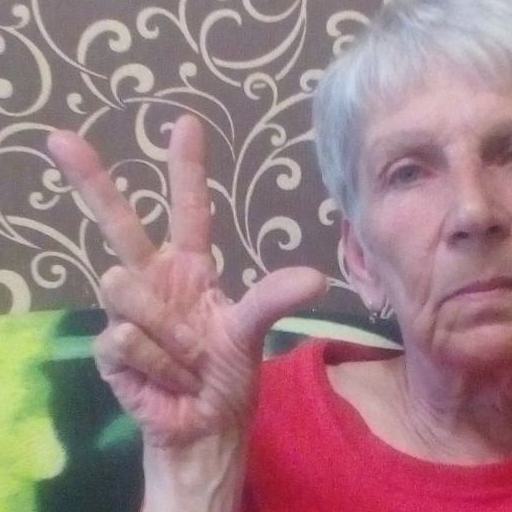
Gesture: three2